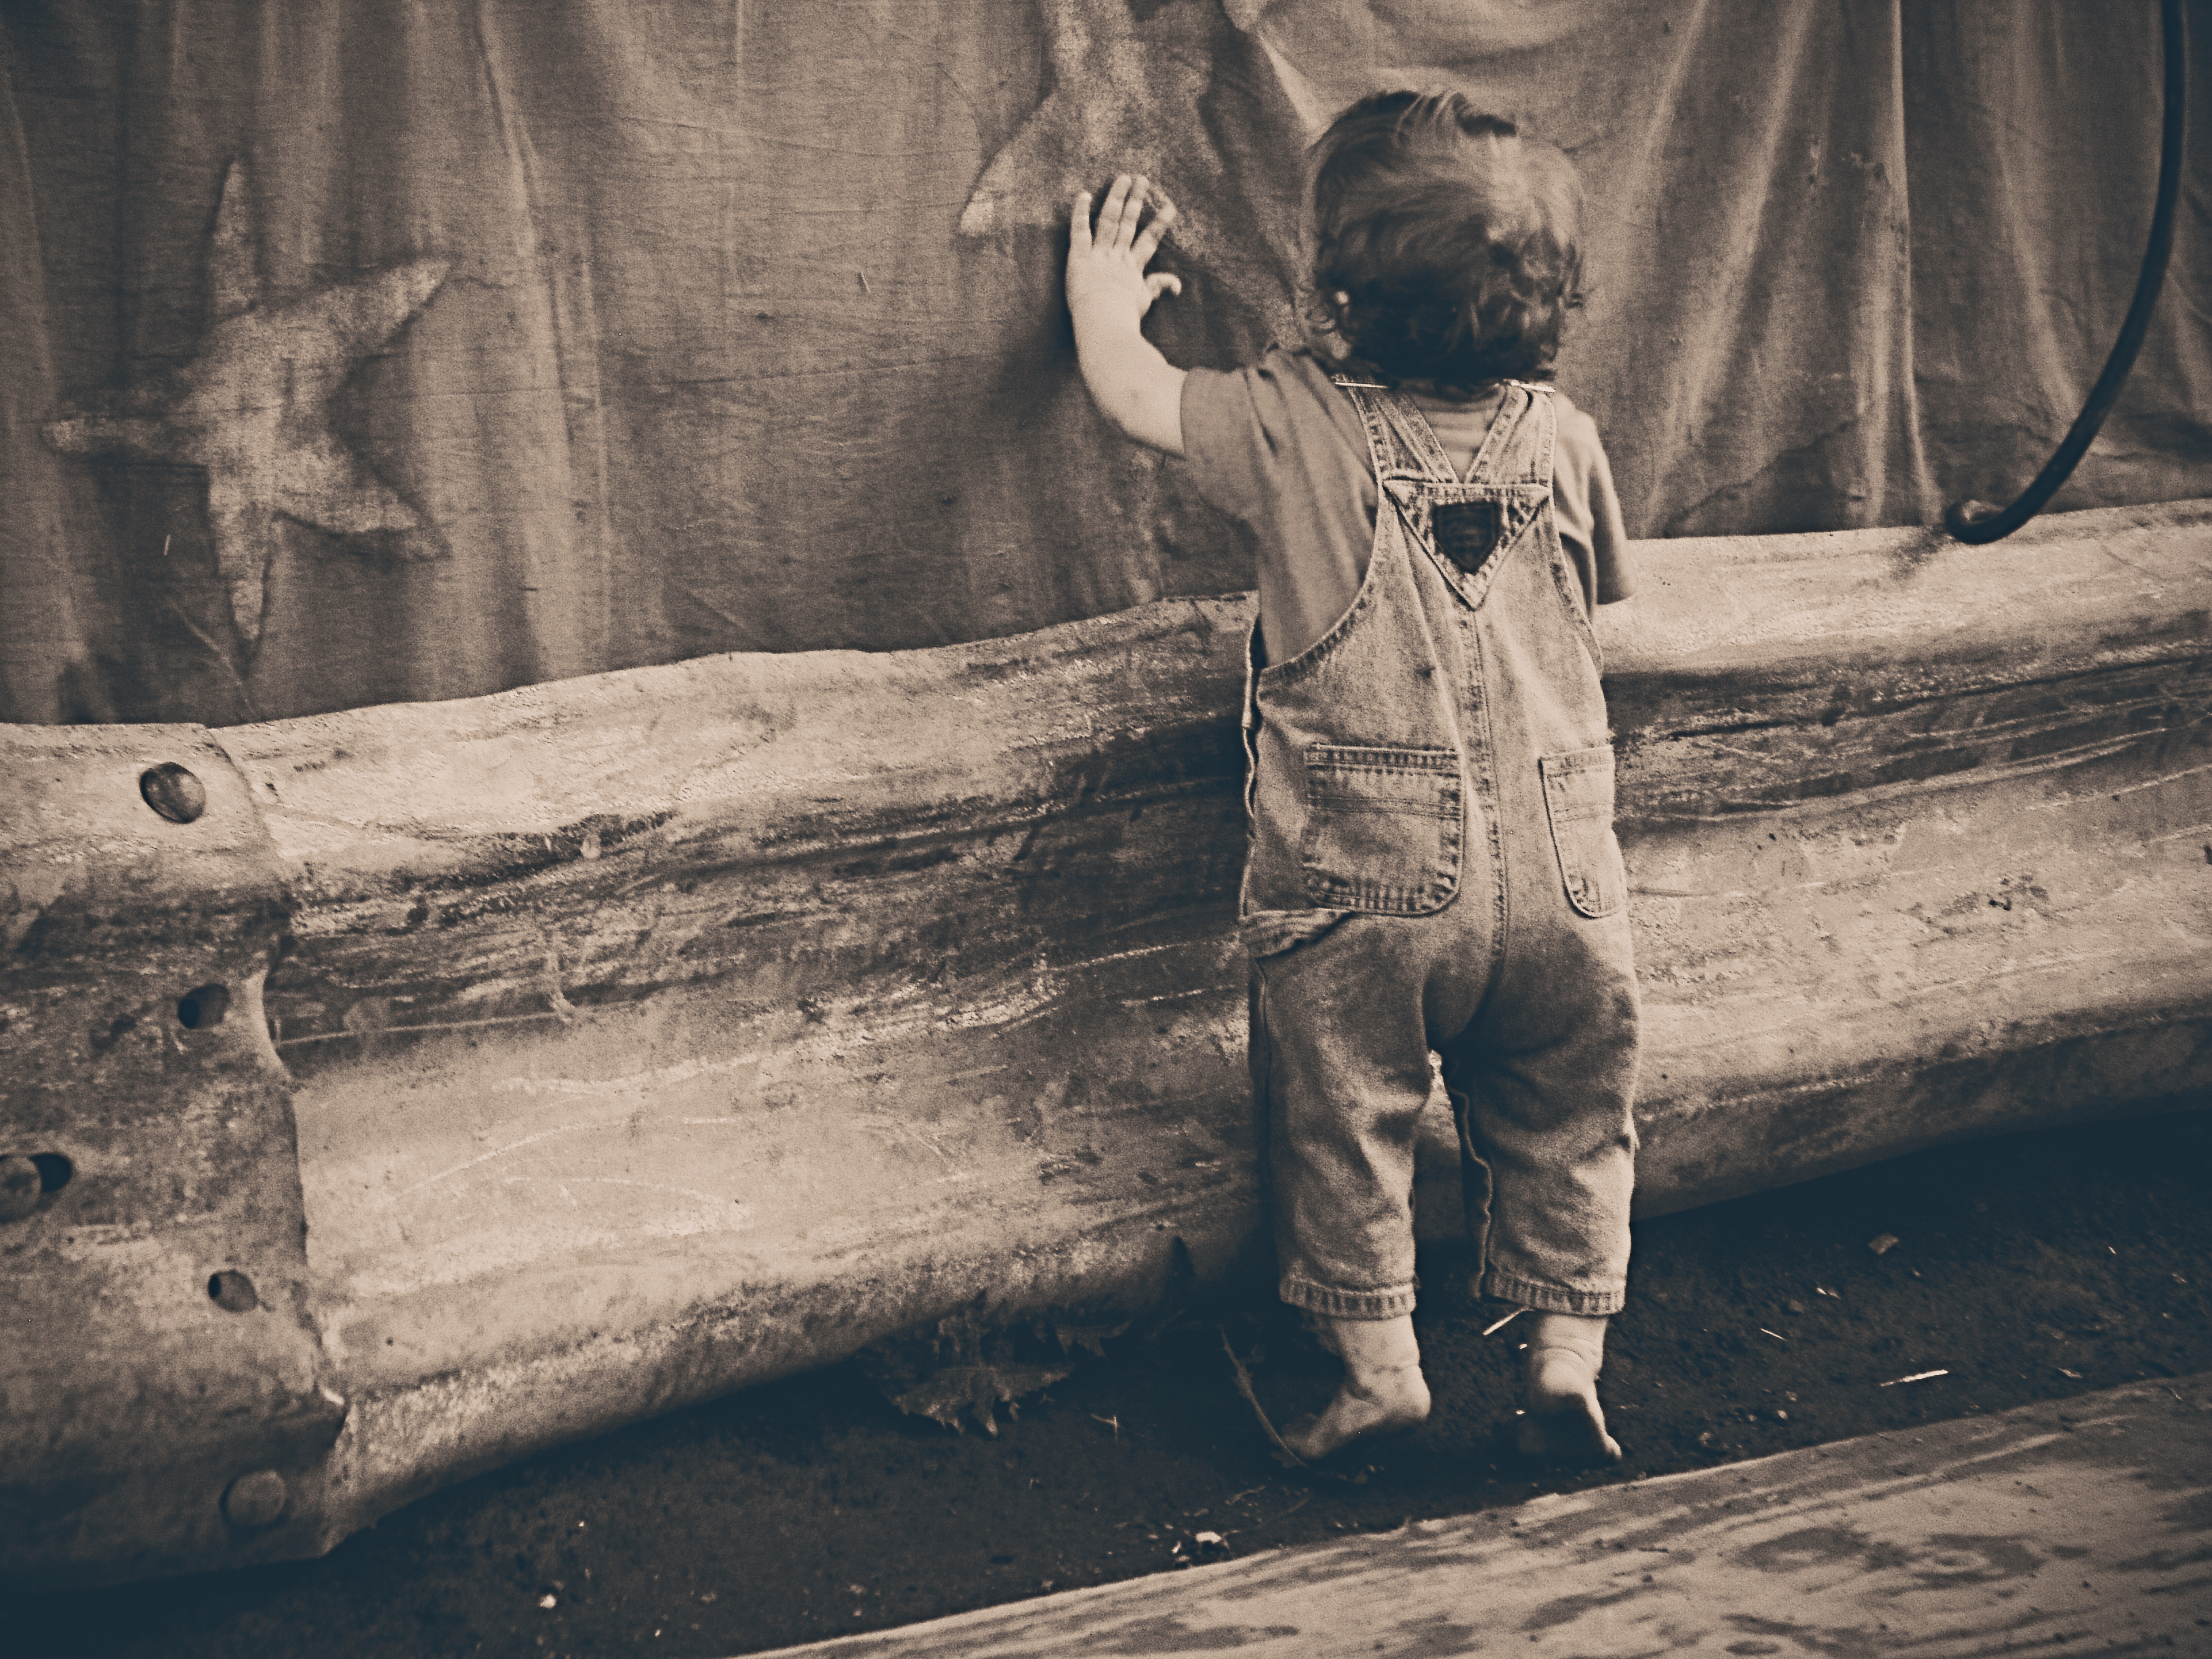
work, person, wood, white, photography, vintage, kid, cute, color, child, playing, temple, stars, photograph, image